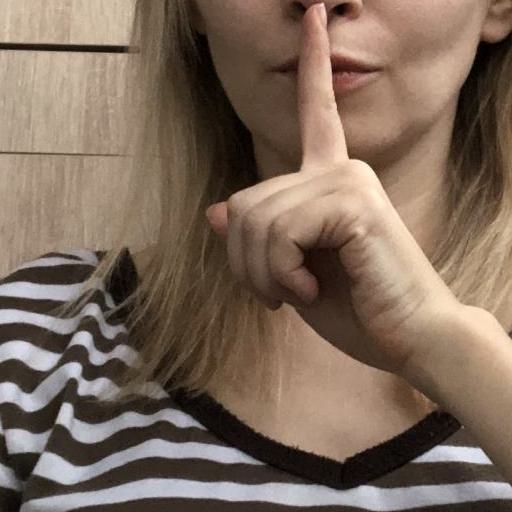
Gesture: mute